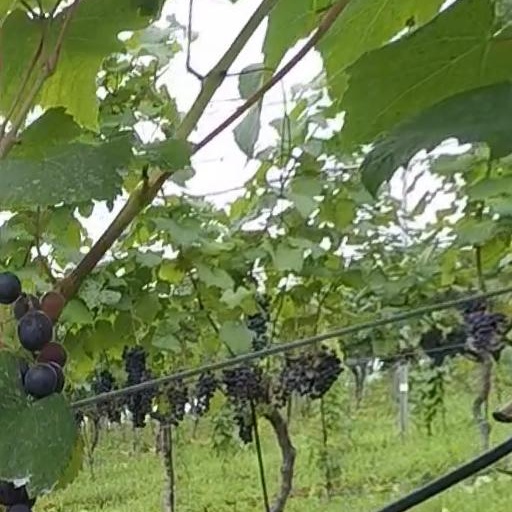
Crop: grape